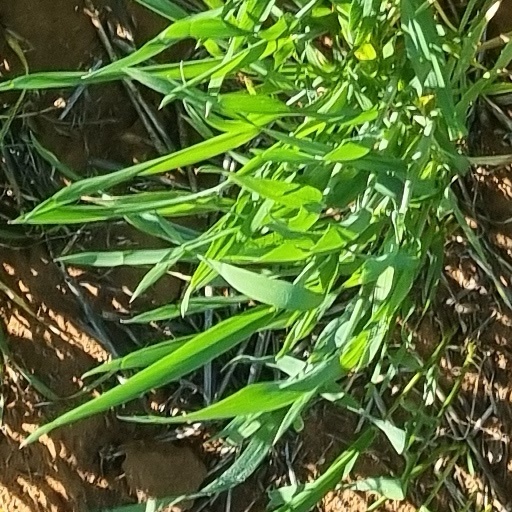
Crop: wheat